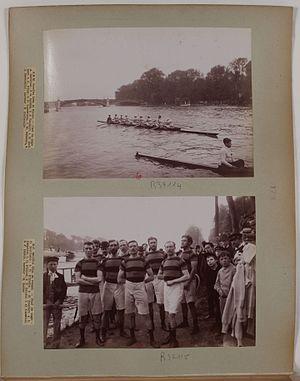
Le pont d'Issy, mis en chantier en 1973 et inauguré en 1974 est le premier pont sur la Seine en aval de Paris, juste à la pointe de l'Île Saint-Germain, reliant Issy-les-Moulineaux à Boulogne-Billancourt, dans le département français des Hauts-de-Seine.